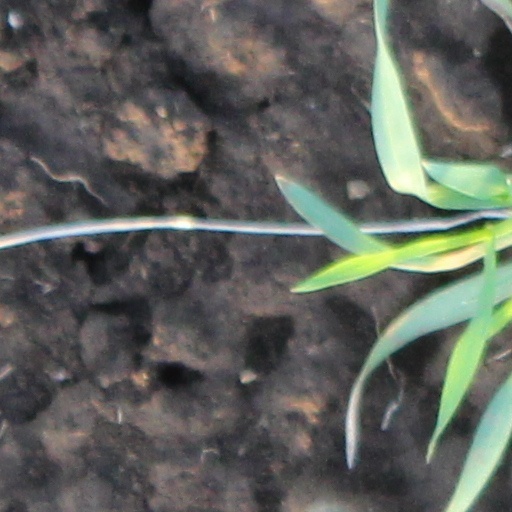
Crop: wheat